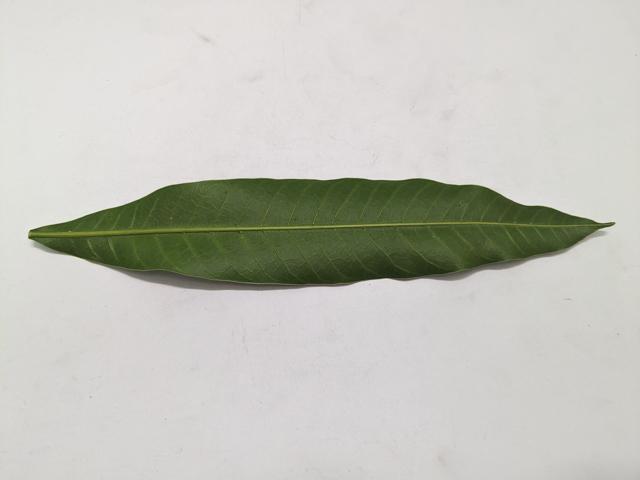
Mango leaf variety: Chaunsa